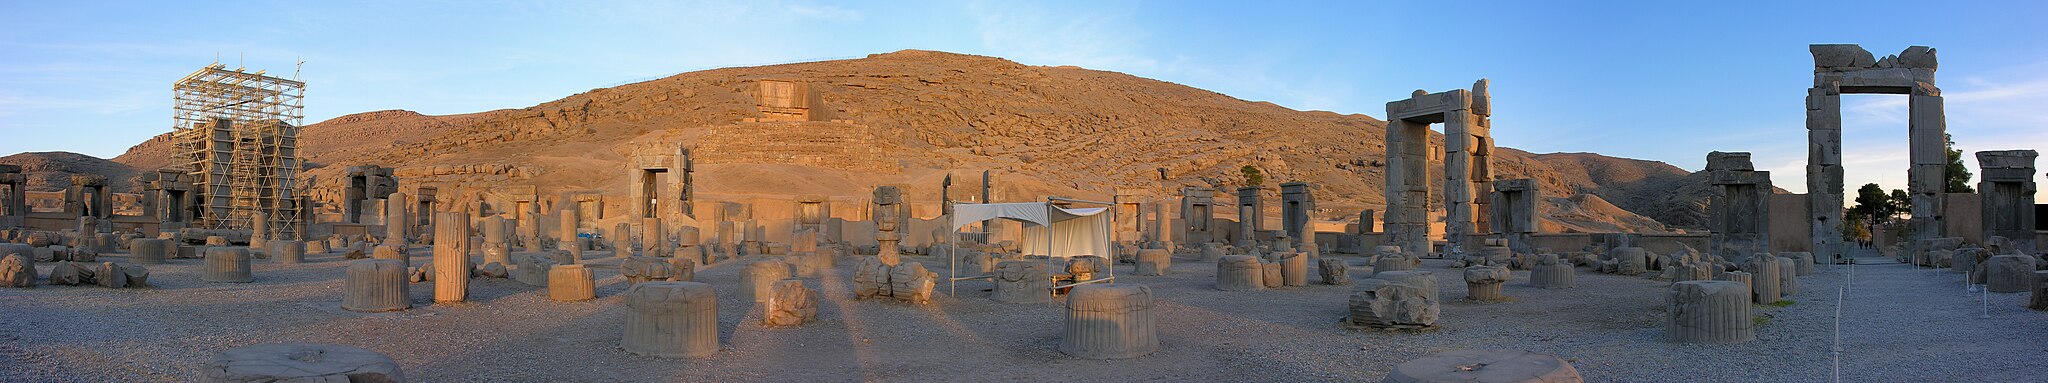
Title: 2009-11-24 Persepolis 05
Description: Iran , Panoramic views of Persepolis
Date: 2009-11-24
Categories: Taken with Nikon Coolpix 8800, Hall of hundred columns, Panoramas of Iran, Files with coordinates missing SDC location of creation, 2009 in Persepolis, Iran photographs taken on 2009-11-24, Panoramics of Persepolis, Files by User:simisa, Remote views of Artaxerxes III Tomb